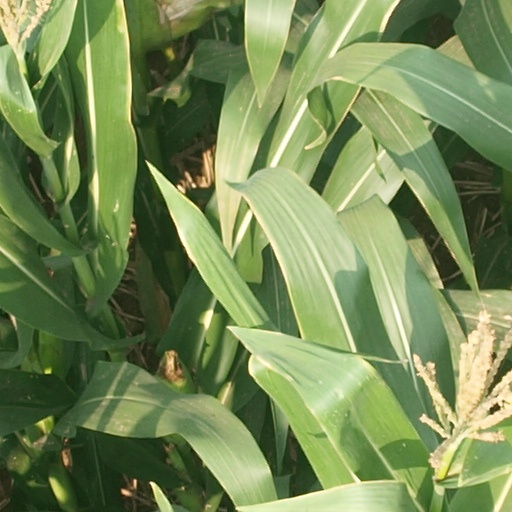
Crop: maize; corn